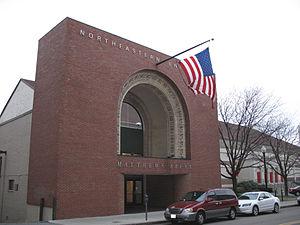
Matthews Arena est une salle omnisports située à Boston dans le Massachusetts. Il est l'un des plus anciens arénas opérationnels des États-Unis. Il était le domicile temporaire des Bruins de Boston de la Ligue nationale de hockey en attendant l'ouverture du légendaire Boston Garden.